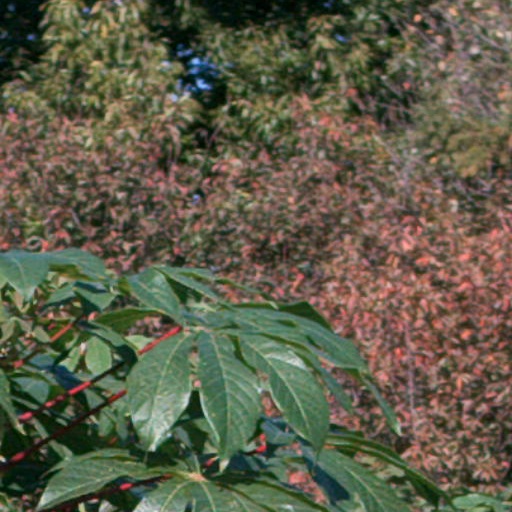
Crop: cassava